William Drugeth

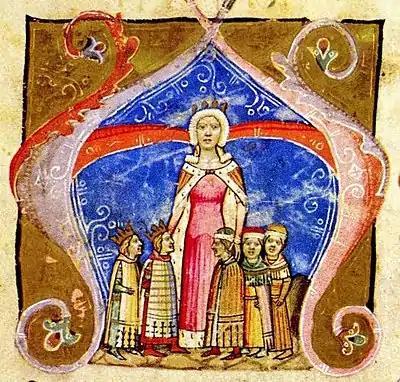
Queen Elizabeth with her children, as depicted in the "Illuminated Chronicle"

William exchanged his aforementioned inherited six villages in Szepes County for the castle of Szalánc (Slanec, Slovakia) in Abaúj County with the Szalánci family of the once prestigious Aba clan in 1330. After violent and coercive attempts, William also bought the estates of the Somosi family of the same kindred in Sáros County in 1332 – he acquired the villages Miklósvágása (Miklušovce), Szedlice (Sedlice), Szopotnyica and Szopotnyicafő in the process. When Dominic Nádasdi from the Aba clan died without male heirs, William petitioned to the royal court for his lordship, which consisted of twelve possessions to the east of Kassa (Košice) in Abaúj and Sáros counties. Charles fulfilled his request in 1335, thus William became the owner of Nádasd (Trstené pri Hornáde), Zsadány (Ždaňa), Szkáros (Skároš), Alsócsáj (Nižný Čaj), Felsőcsáj (Vyšný Čaj; as well as another estate laid between the two), Ósva (Olšovany), Bogdány (Bohdanovce), Lengyelfalva (Košická Polianka), Felnádasd (Trsťany), a portion in Széplak (Krásna) and Luzsány (today part of Kojatice), present-day all locate in Slovakia. Following a successful litigation of Dominic's widow (Clara, daughter of the late Dózsa Debreceni) and sisters, William was forced to return some estates – Alsócsáj, Felsőcsáj and Ósva – to them in 1337. William also acquired the village of Újlak (Novosad) in Zemplén County at some time, possibly after the death of his father. William unsuccessfully tried to seize the Balog lordship in Gömör County in 1336, when captured and imprisoned its lord Doncs Balog, who himself was the nephew of Felician Záh, who attempted to assassinate the royal family six years earlier. William requested Charles to grant his lordship, which consisted of eight possessions, but he was confronted with this step with the Szécsi family of the Balog clan, who were also strong confidants of the Hungarian monarch. Finally, William was forced to retreat.